Frank C. Hoyt

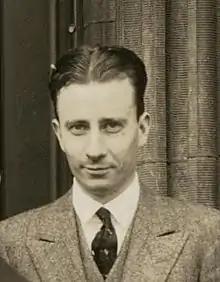
Frank C. Hoyt in Chicago, 1929

Frank Clark Hoyt (12 September 1898 – 30 January 1980) was an American physicist, regarded as one of the first theoretical physicists to come from the USA in the period that quantum mechanics was being developed.